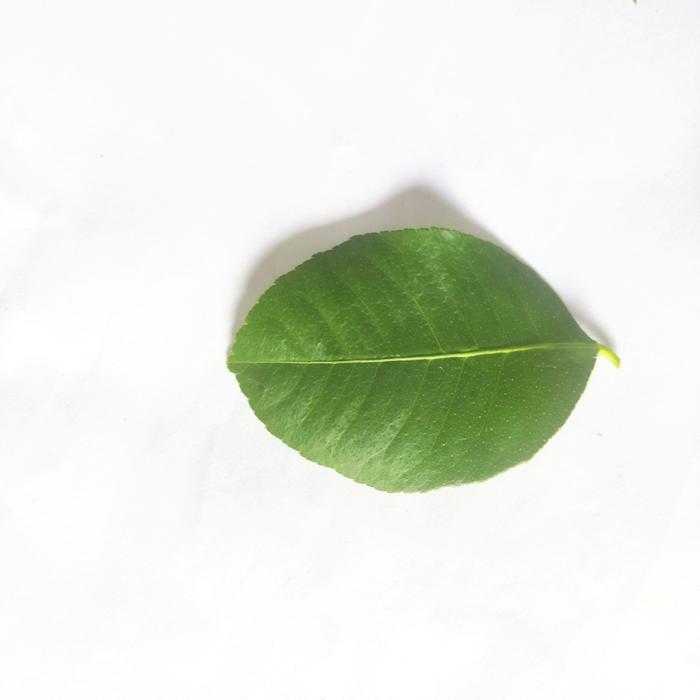
Crop: Lemon
Leaf condition: Healthy_Leaf